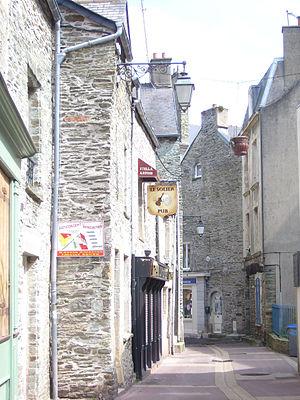
Rue des Fossés, Cherbourg. Première percée au XVIe siècle, devenue rue des Chapons-sur-les-fossés au XVIIe, puis rue des fossés
Cherbourg-Octeville est une ancienne commune française du département de la Manche. Résultant de la fusion des communes de Cherbourg et d'Octeville le 1ᵉʳ mars 2000, elle devient commune déléguée de Cherbourg-en-Cotentin, commune nouvelle créée le 1ᵉʳ janvier 2016 et issue de la fusion de Cherbourg-Octeville, Équeurdreville-Hainneville, La Glacerie, Querqueville et Tourlaville.